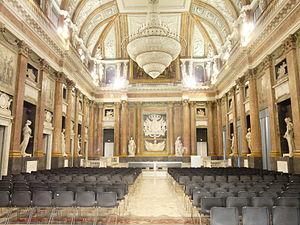
Le Grand Conseil et le Petit Conseil de Gênes sont les deux chambres du système politique bicamériste de la République de Gênes.